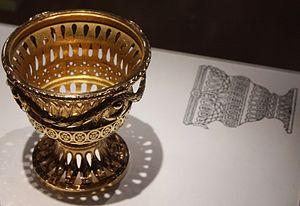
Un coquetier est un objet destiné à recevoir un œuf dur, mollet ou à la coque dans sa coquille, après cuisson. Cet objet se pose sur une soucoupe assortie ou dans l'assiette.